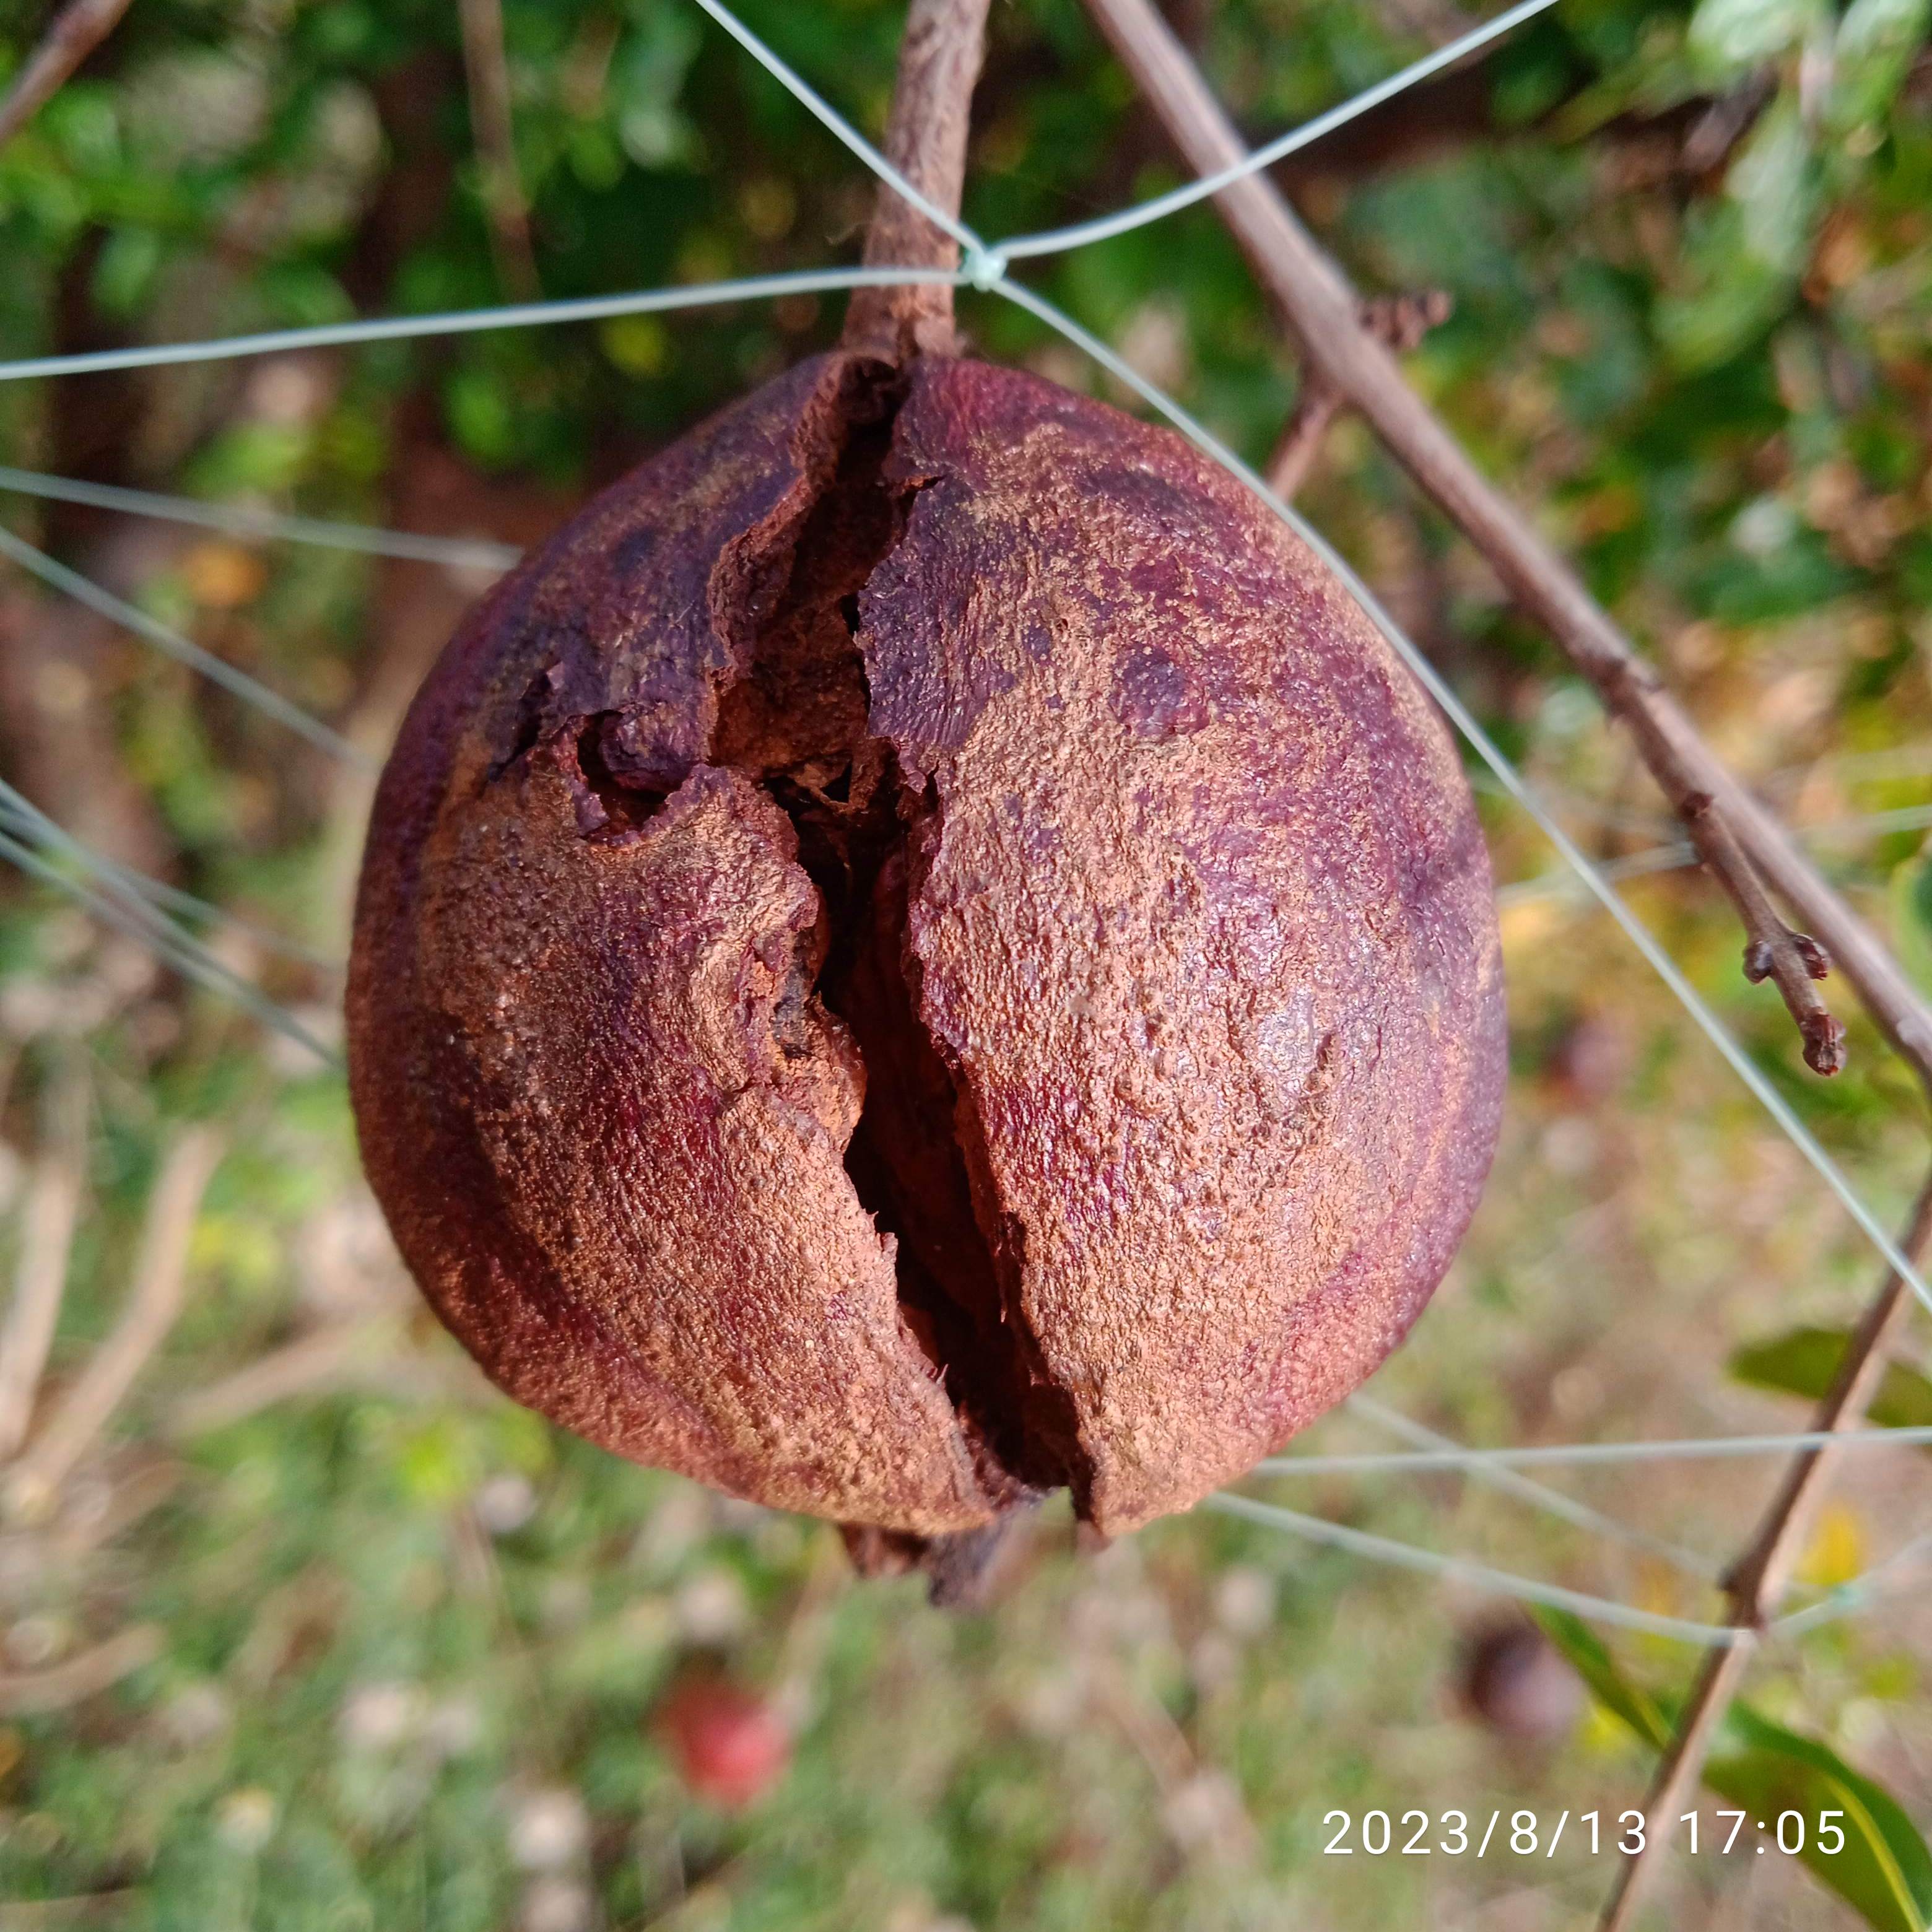
Label: Bacterial_Blight